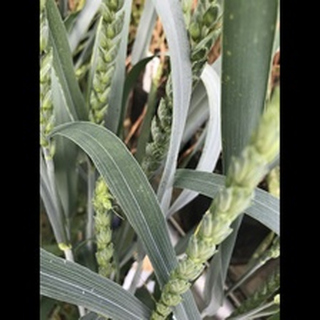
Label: healthy_wheat